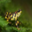
Label: frog